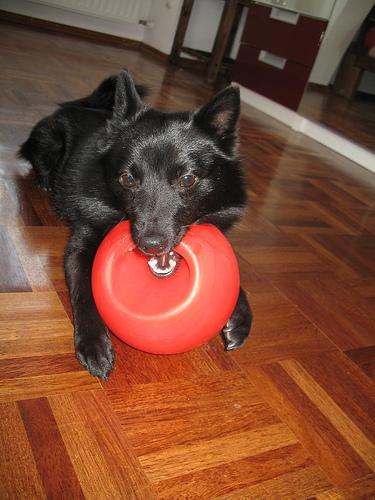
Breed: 201-n000024-schipperke